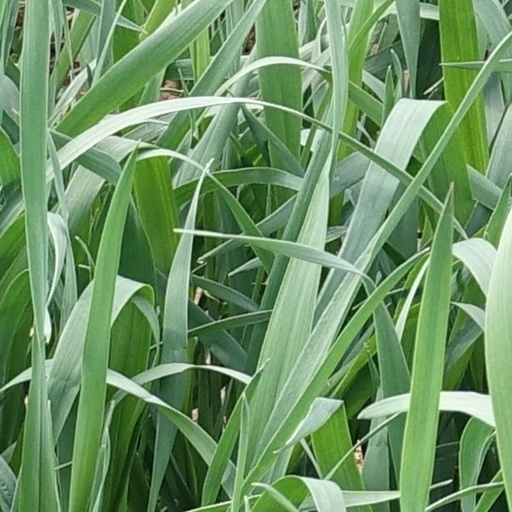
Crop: wheat